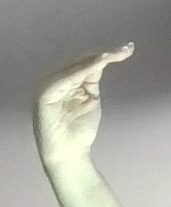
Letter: haa